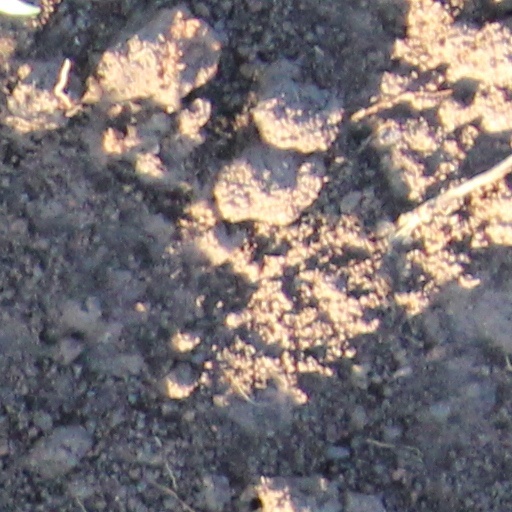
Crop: wheat